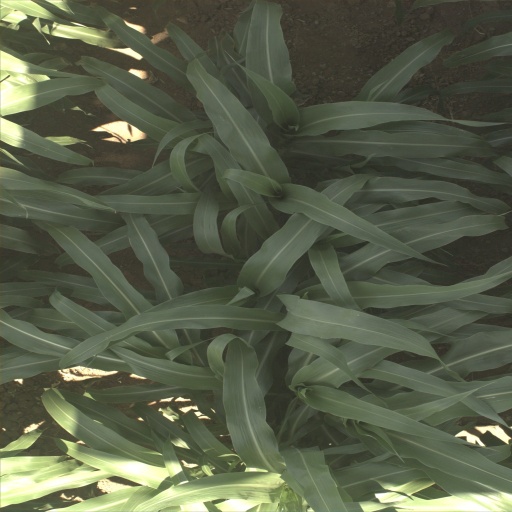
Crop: sorghum